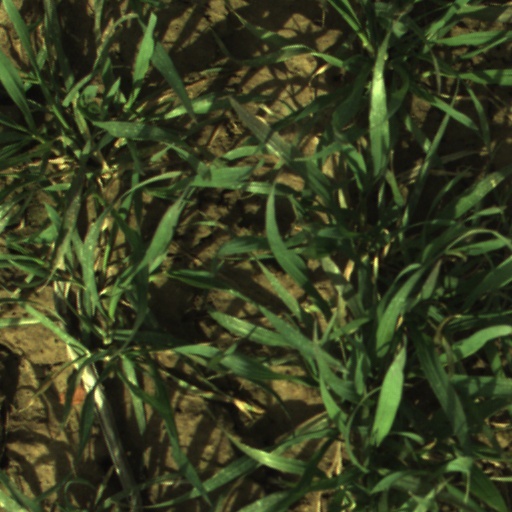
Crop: wheat